Großwalsertal

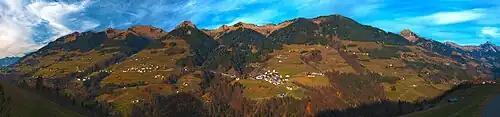

The well-developed street Faschina (formerly Bundesstraße 193, now L 193) leads through the valley on a western slope. At the Faschina Pass at 1485 meters above sea level, the street leaves the valley and descends via Damüls to Au in the Bregenz Forest.